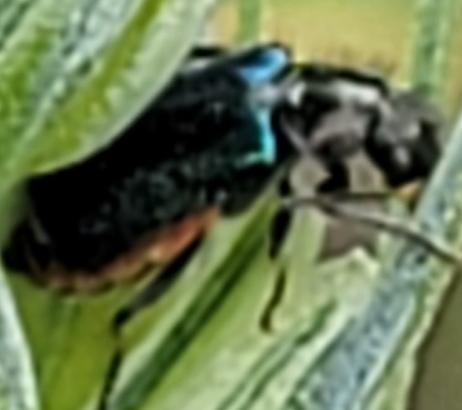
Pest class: predators